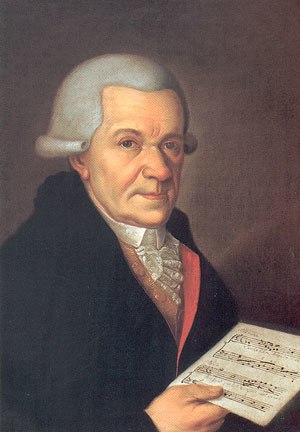
Michael Haydn
Michael Haydn var en østrigsk komponist. Michael Haydn var bror til Joseph Haydn, og flere af hans symfonier står ikke tilbage for broderens tidlige år. Michael Haydn skrev mere end 40 symfonier, kammermusik, kantater, messer, duetter og sange.